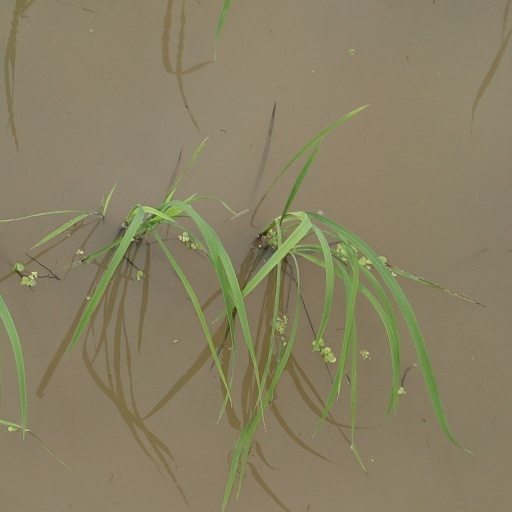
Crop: rice